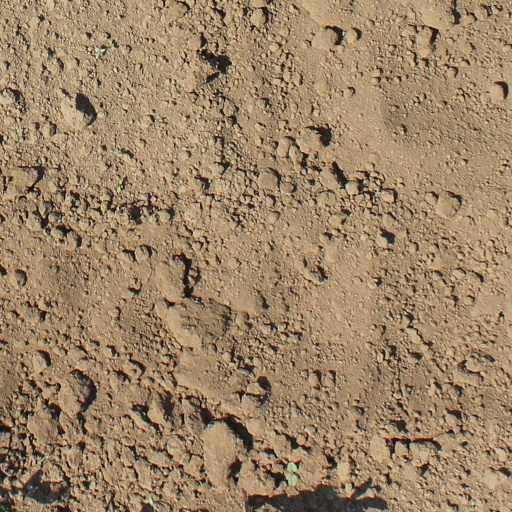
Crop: soybean